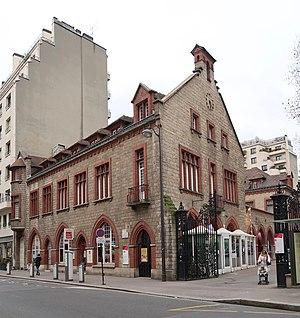
Fondation d'Auteuil, 40 rue Jean-de-la-Fontaine (Paris, 16e).
La fondation d’Auteuil, créée en 1866 par l'abbé Louis Roussel, est une œuvre sociale qui se consacre à l'accueil, la formation et l'aide à l'insertion des jeunes en difficulté sociale. Depuis le milieu des années 2000, Apprentis d'Auteuil accompagne également les familles dans le cadre d'une démarche préventive.
La rue Jean-de-La-Fontaine est une voie du 16ᵉ arrondissement de Paris.